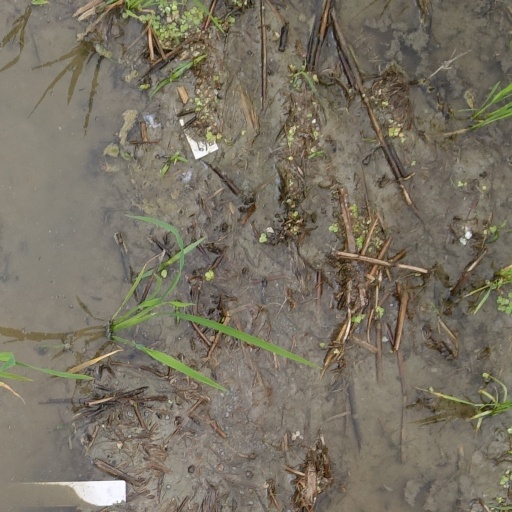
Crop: rice